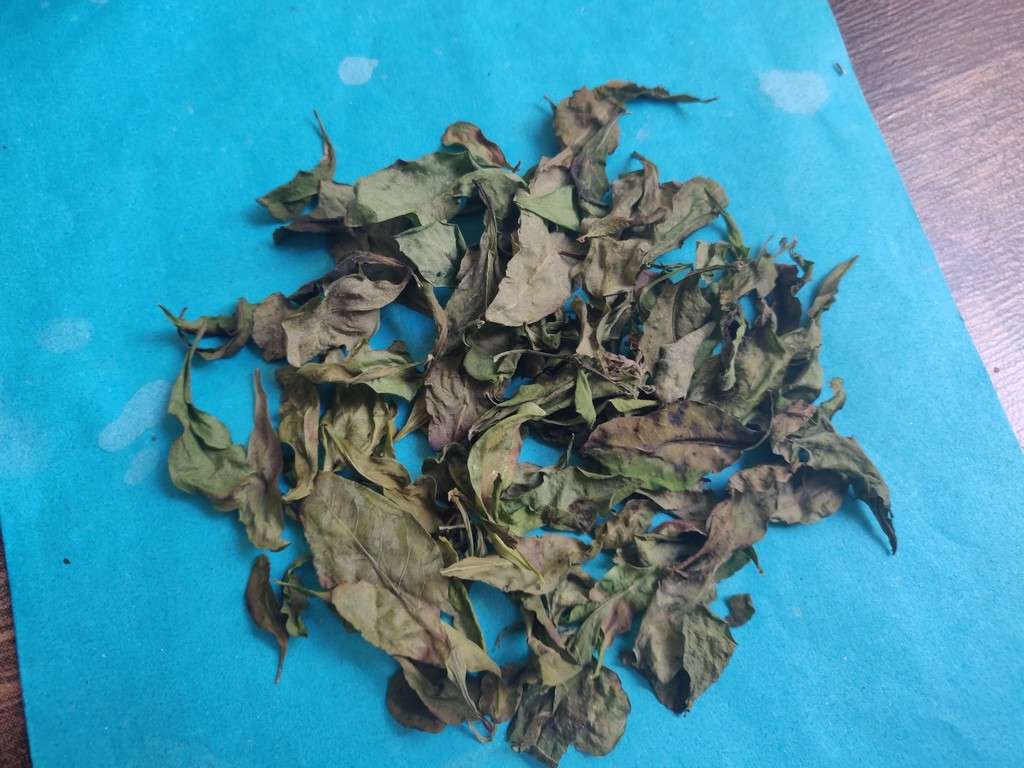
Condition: Dried
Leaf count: multiple
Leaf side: unknown